Maxime Partouche

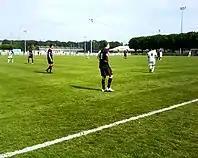

Partouche began his career with his local club Vélizy Football in Paris. In July 2002, he moved to Paris Saint-Germain. After spending six years in the club's youth system, he was promoted to the senior squad in March 2008, and made his debut on the 18th of that month in a Coupe de France match against Bastia.